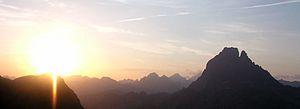
Lever de soleil derrière le Jean Pierre Auteur: chris2so